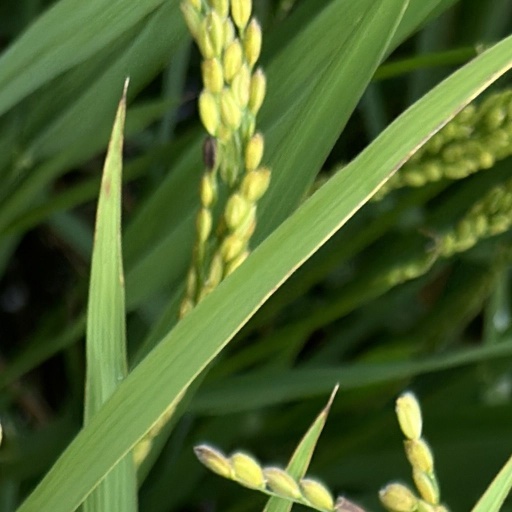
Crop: rice